Muncimir

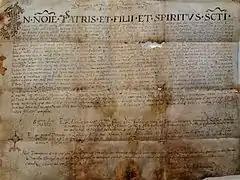

Muncimir, sometimes called Mutimir, was a duke of the Duchy of Croatia and reigned from 892 to around 910. He was a member of the House of Trpimirović.